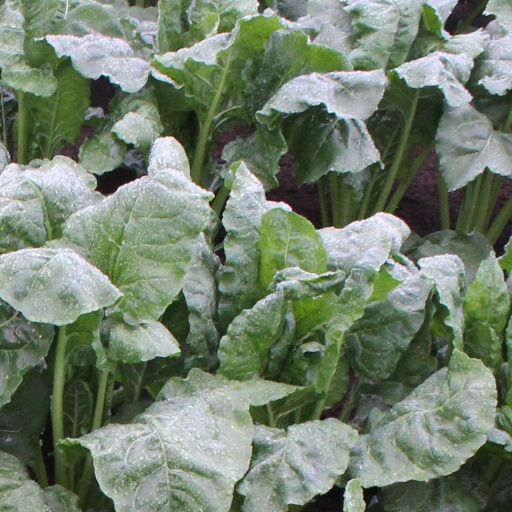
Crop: sugar beet